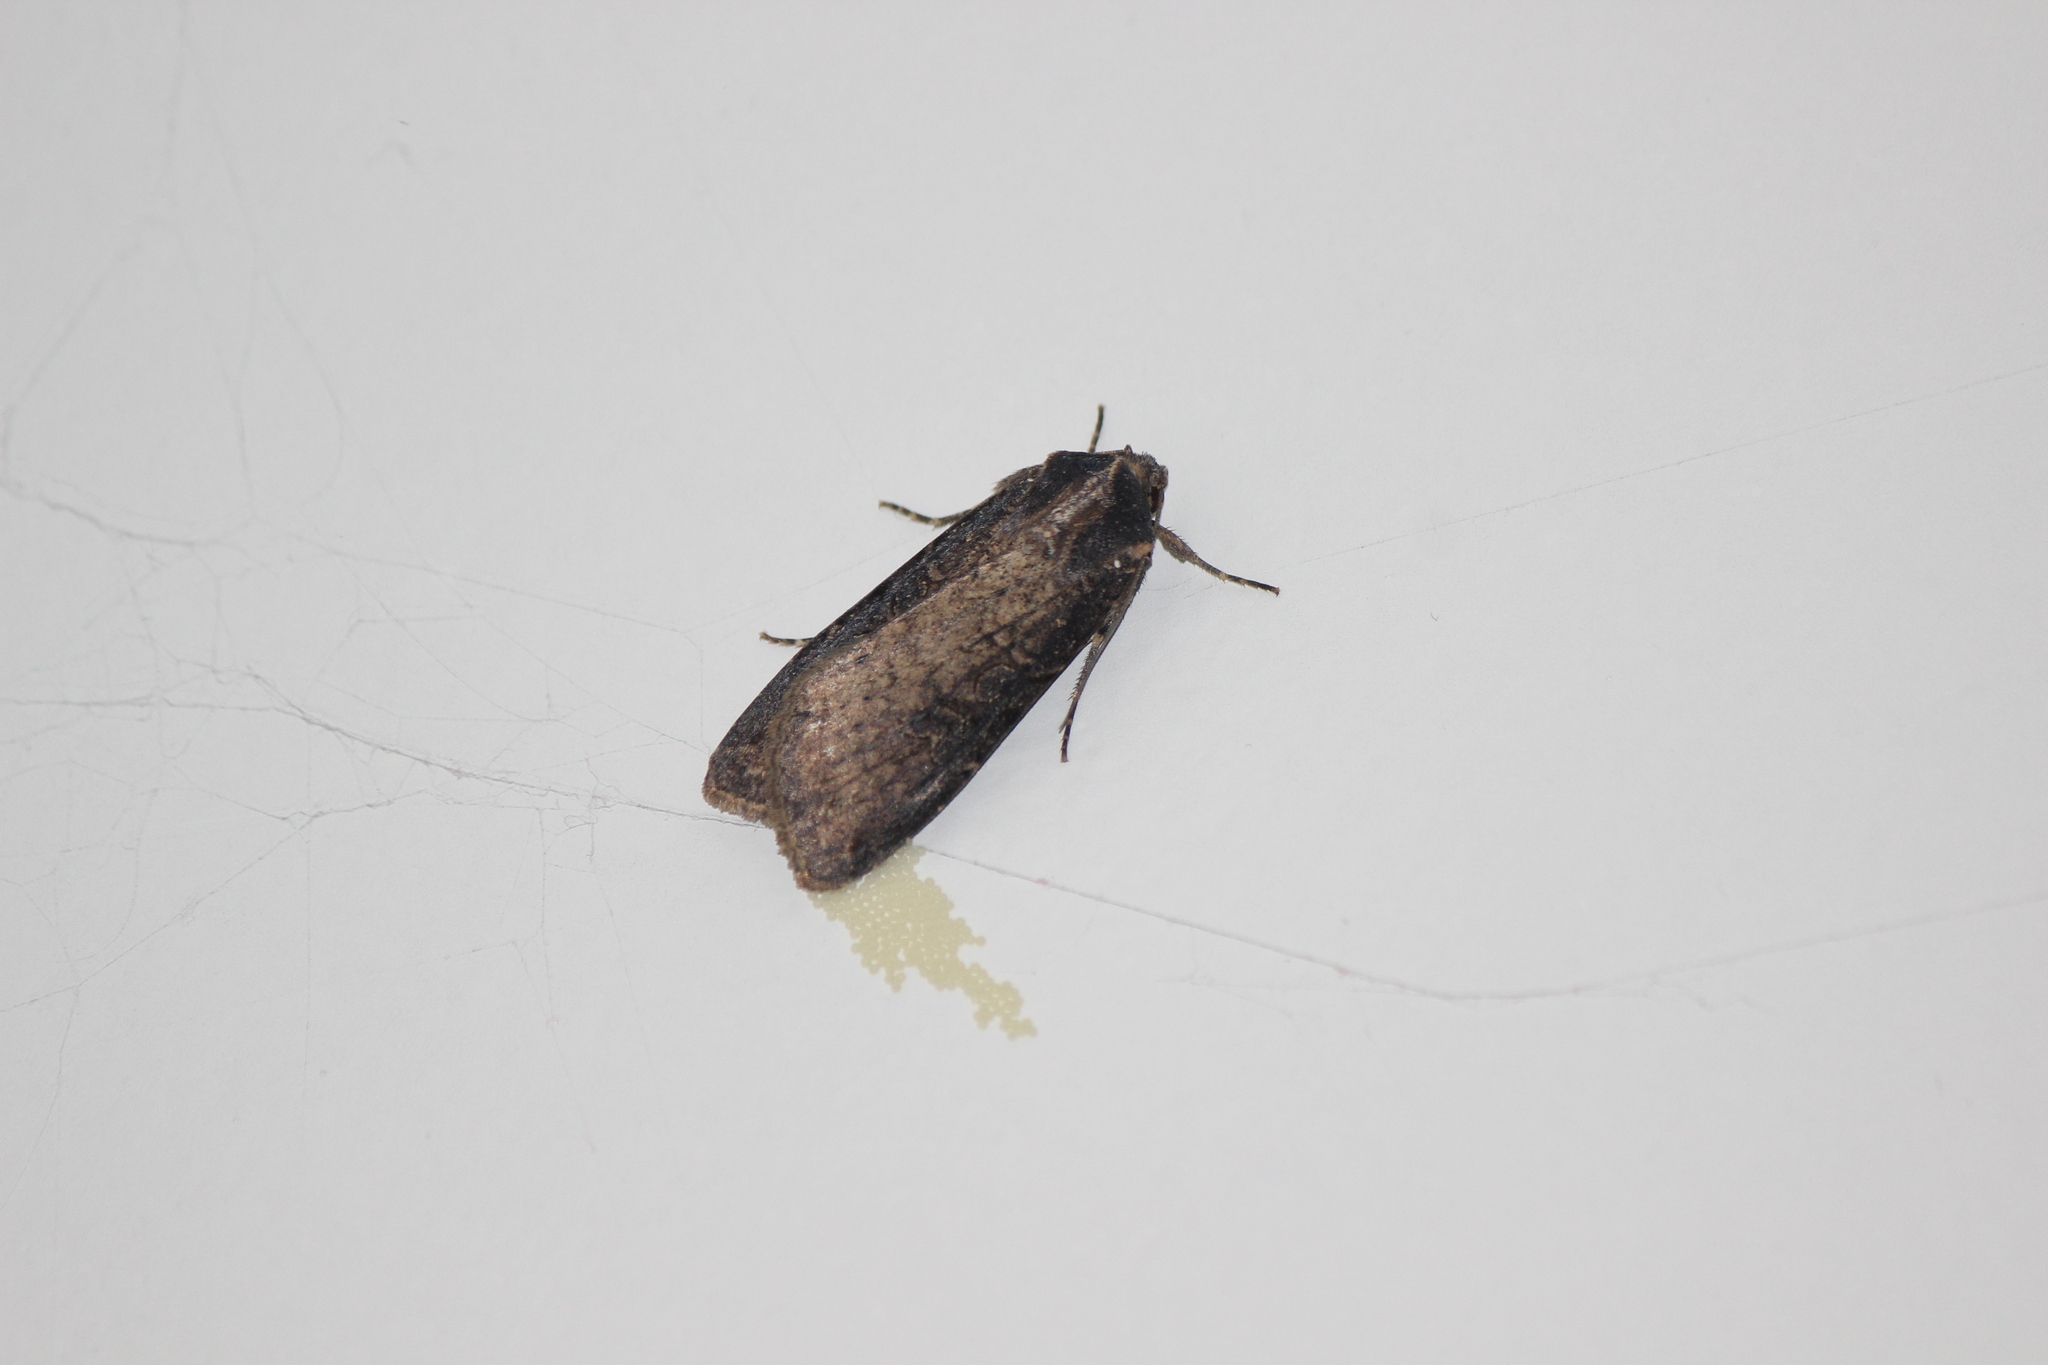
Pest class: cutworms